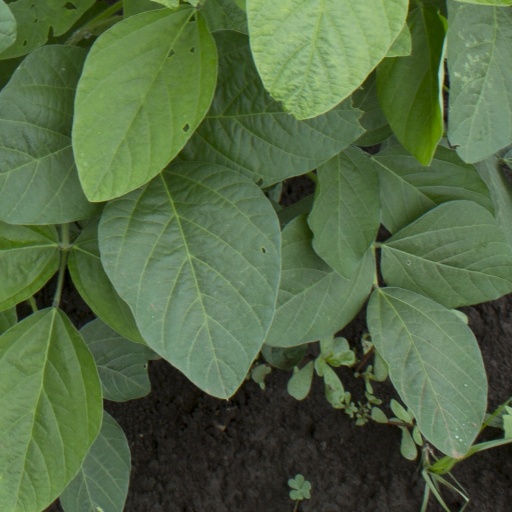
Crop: soybean